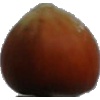
Label: nut_forest